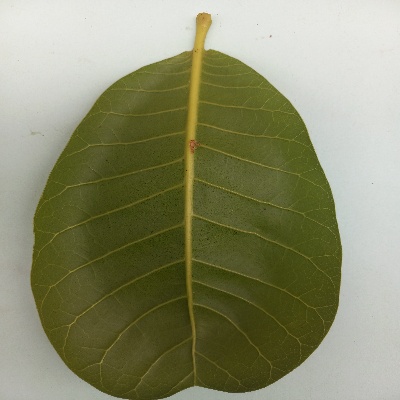
Crop: Cashew
Condition: healthy